Malia Hosaka

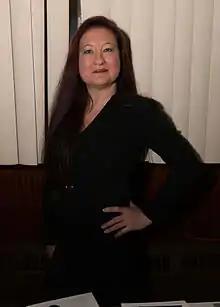
Hosaka at an independent show in April 2016

Malia Hosaka (born October 7, 1969) is an American professional wrestler. She is a former NWA World Women's Champion.